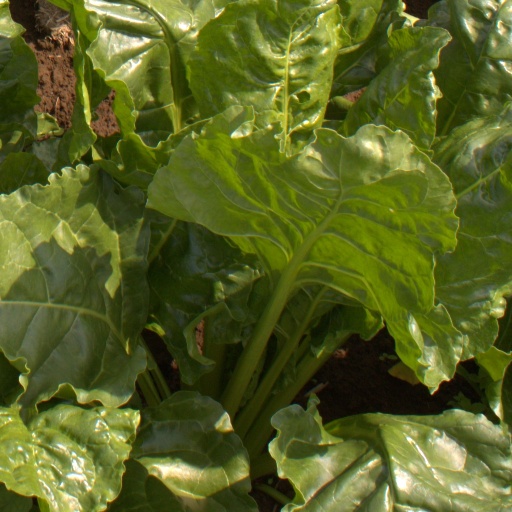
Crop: sugar beet